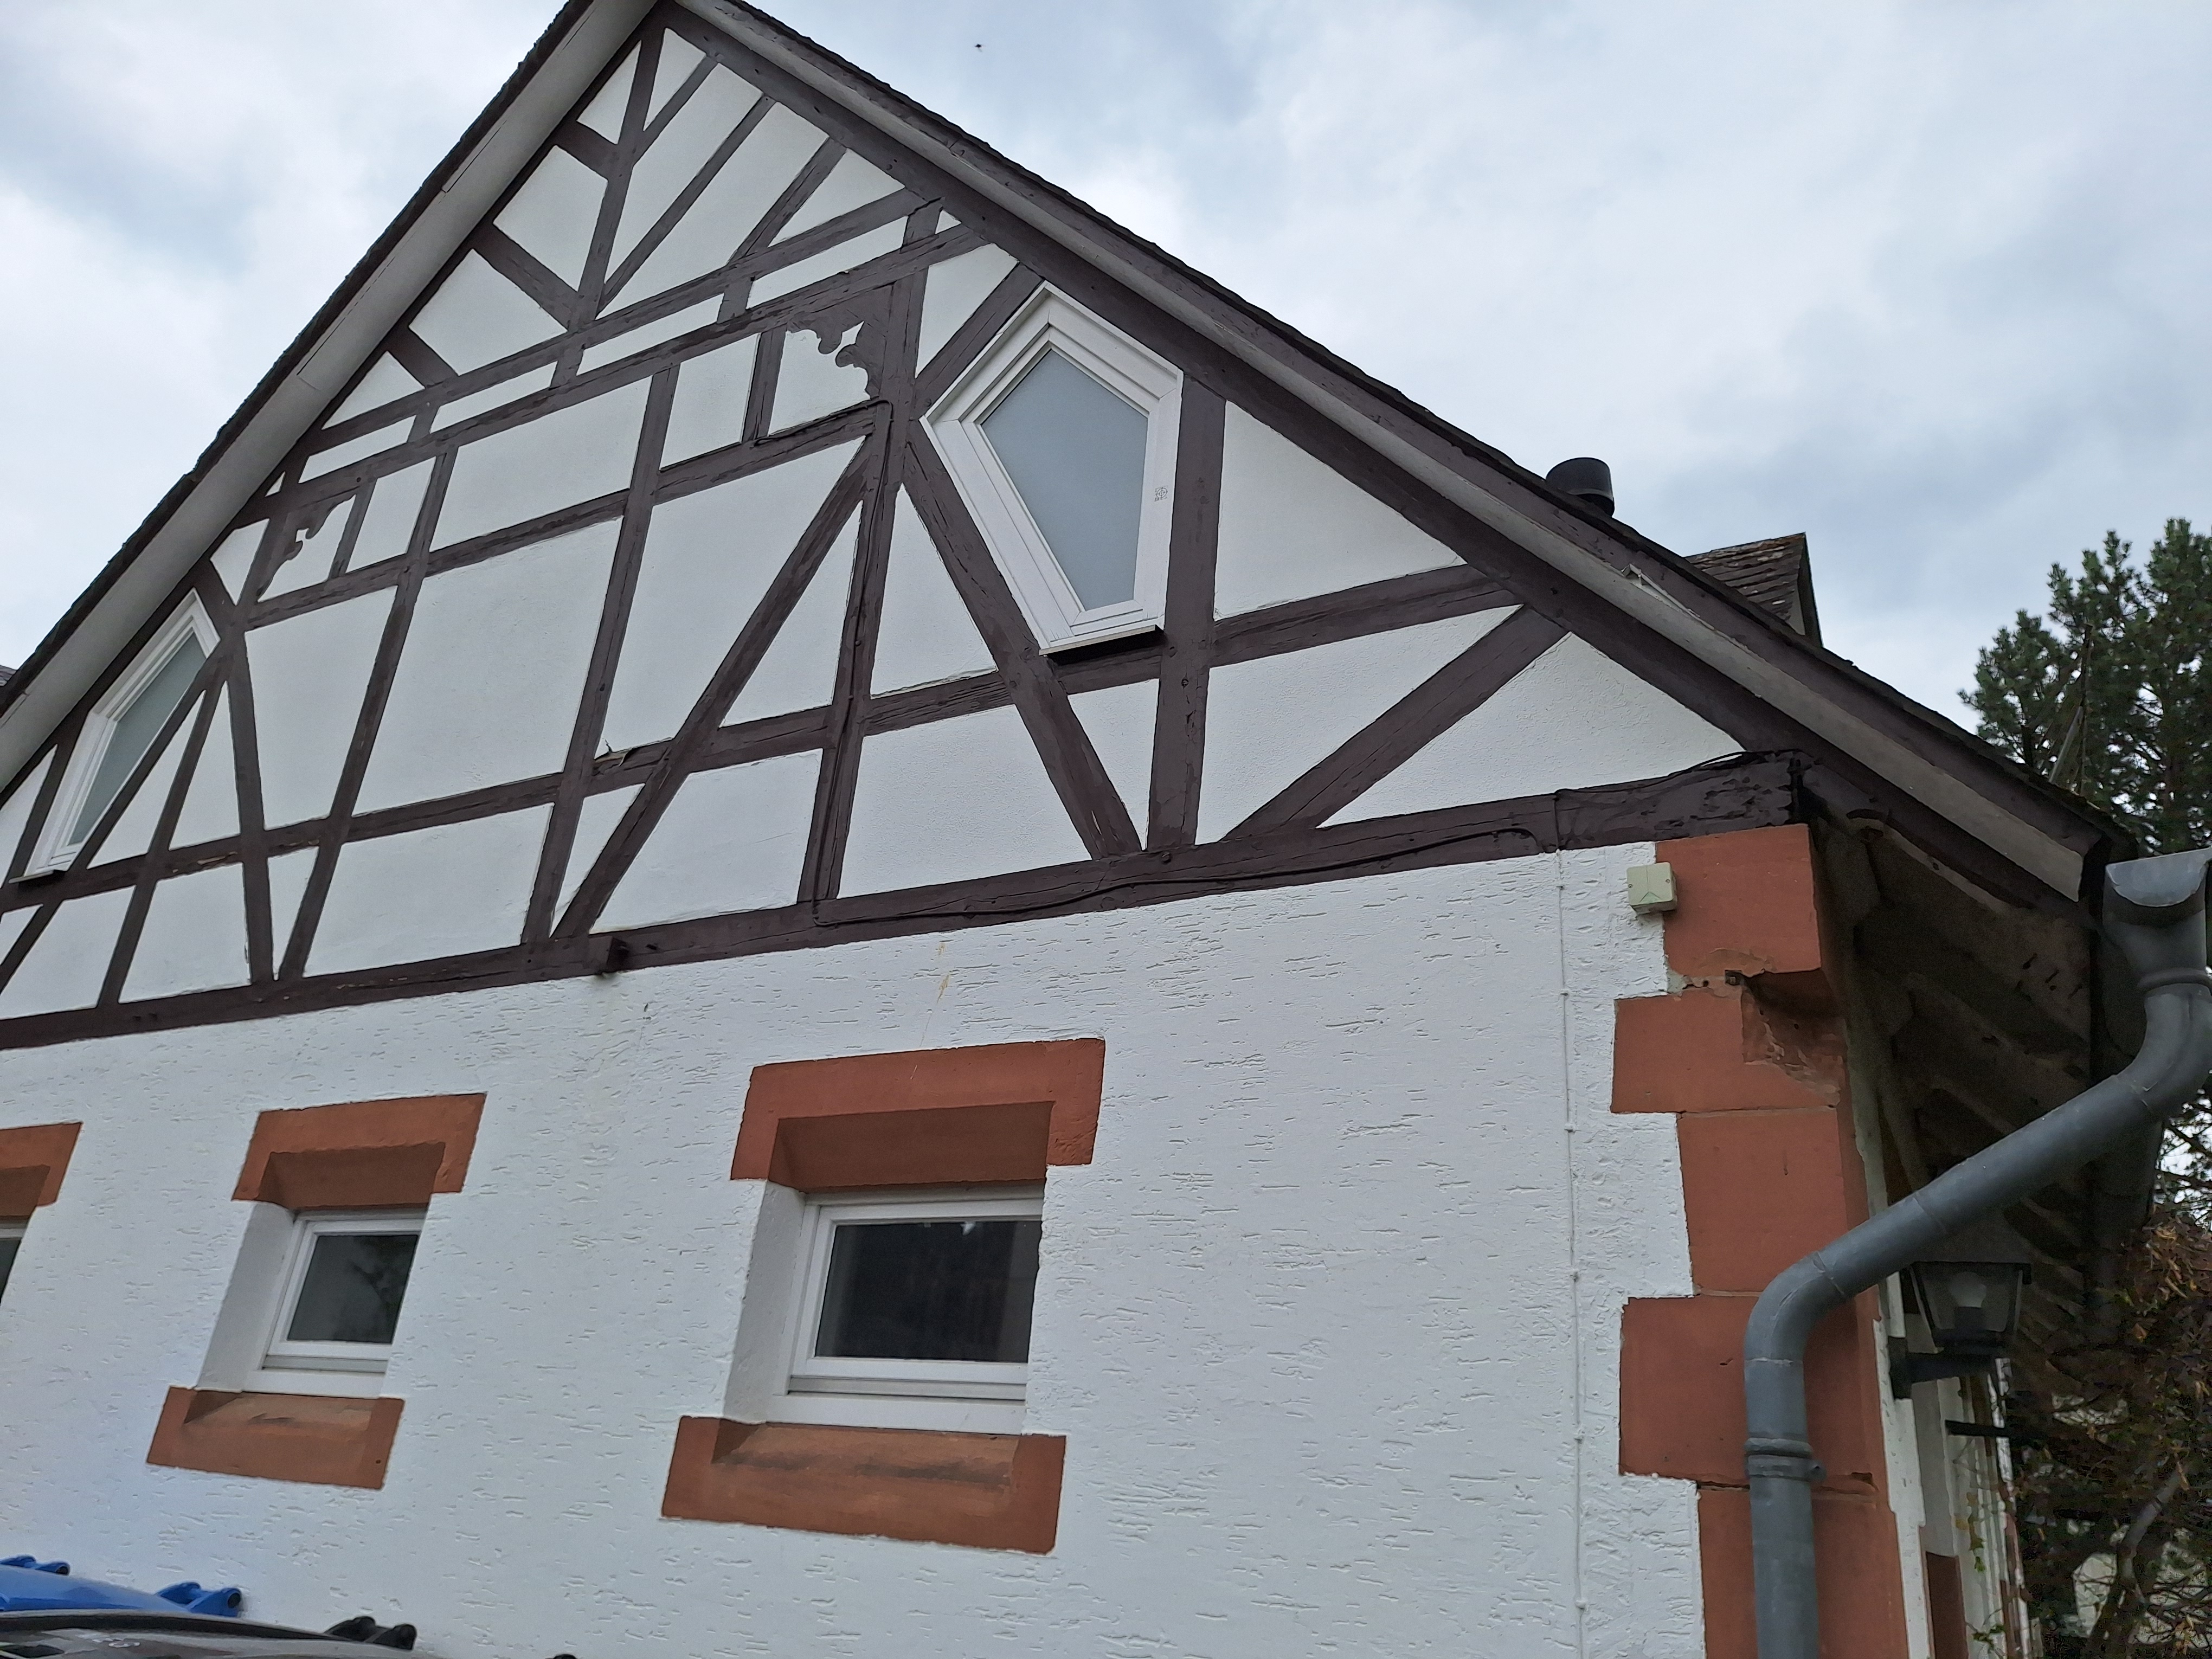
Building: Deutschhausstraße 17B